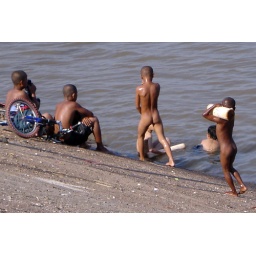
Kids taking their bath in the banks of the river that crosses Phnom Penh